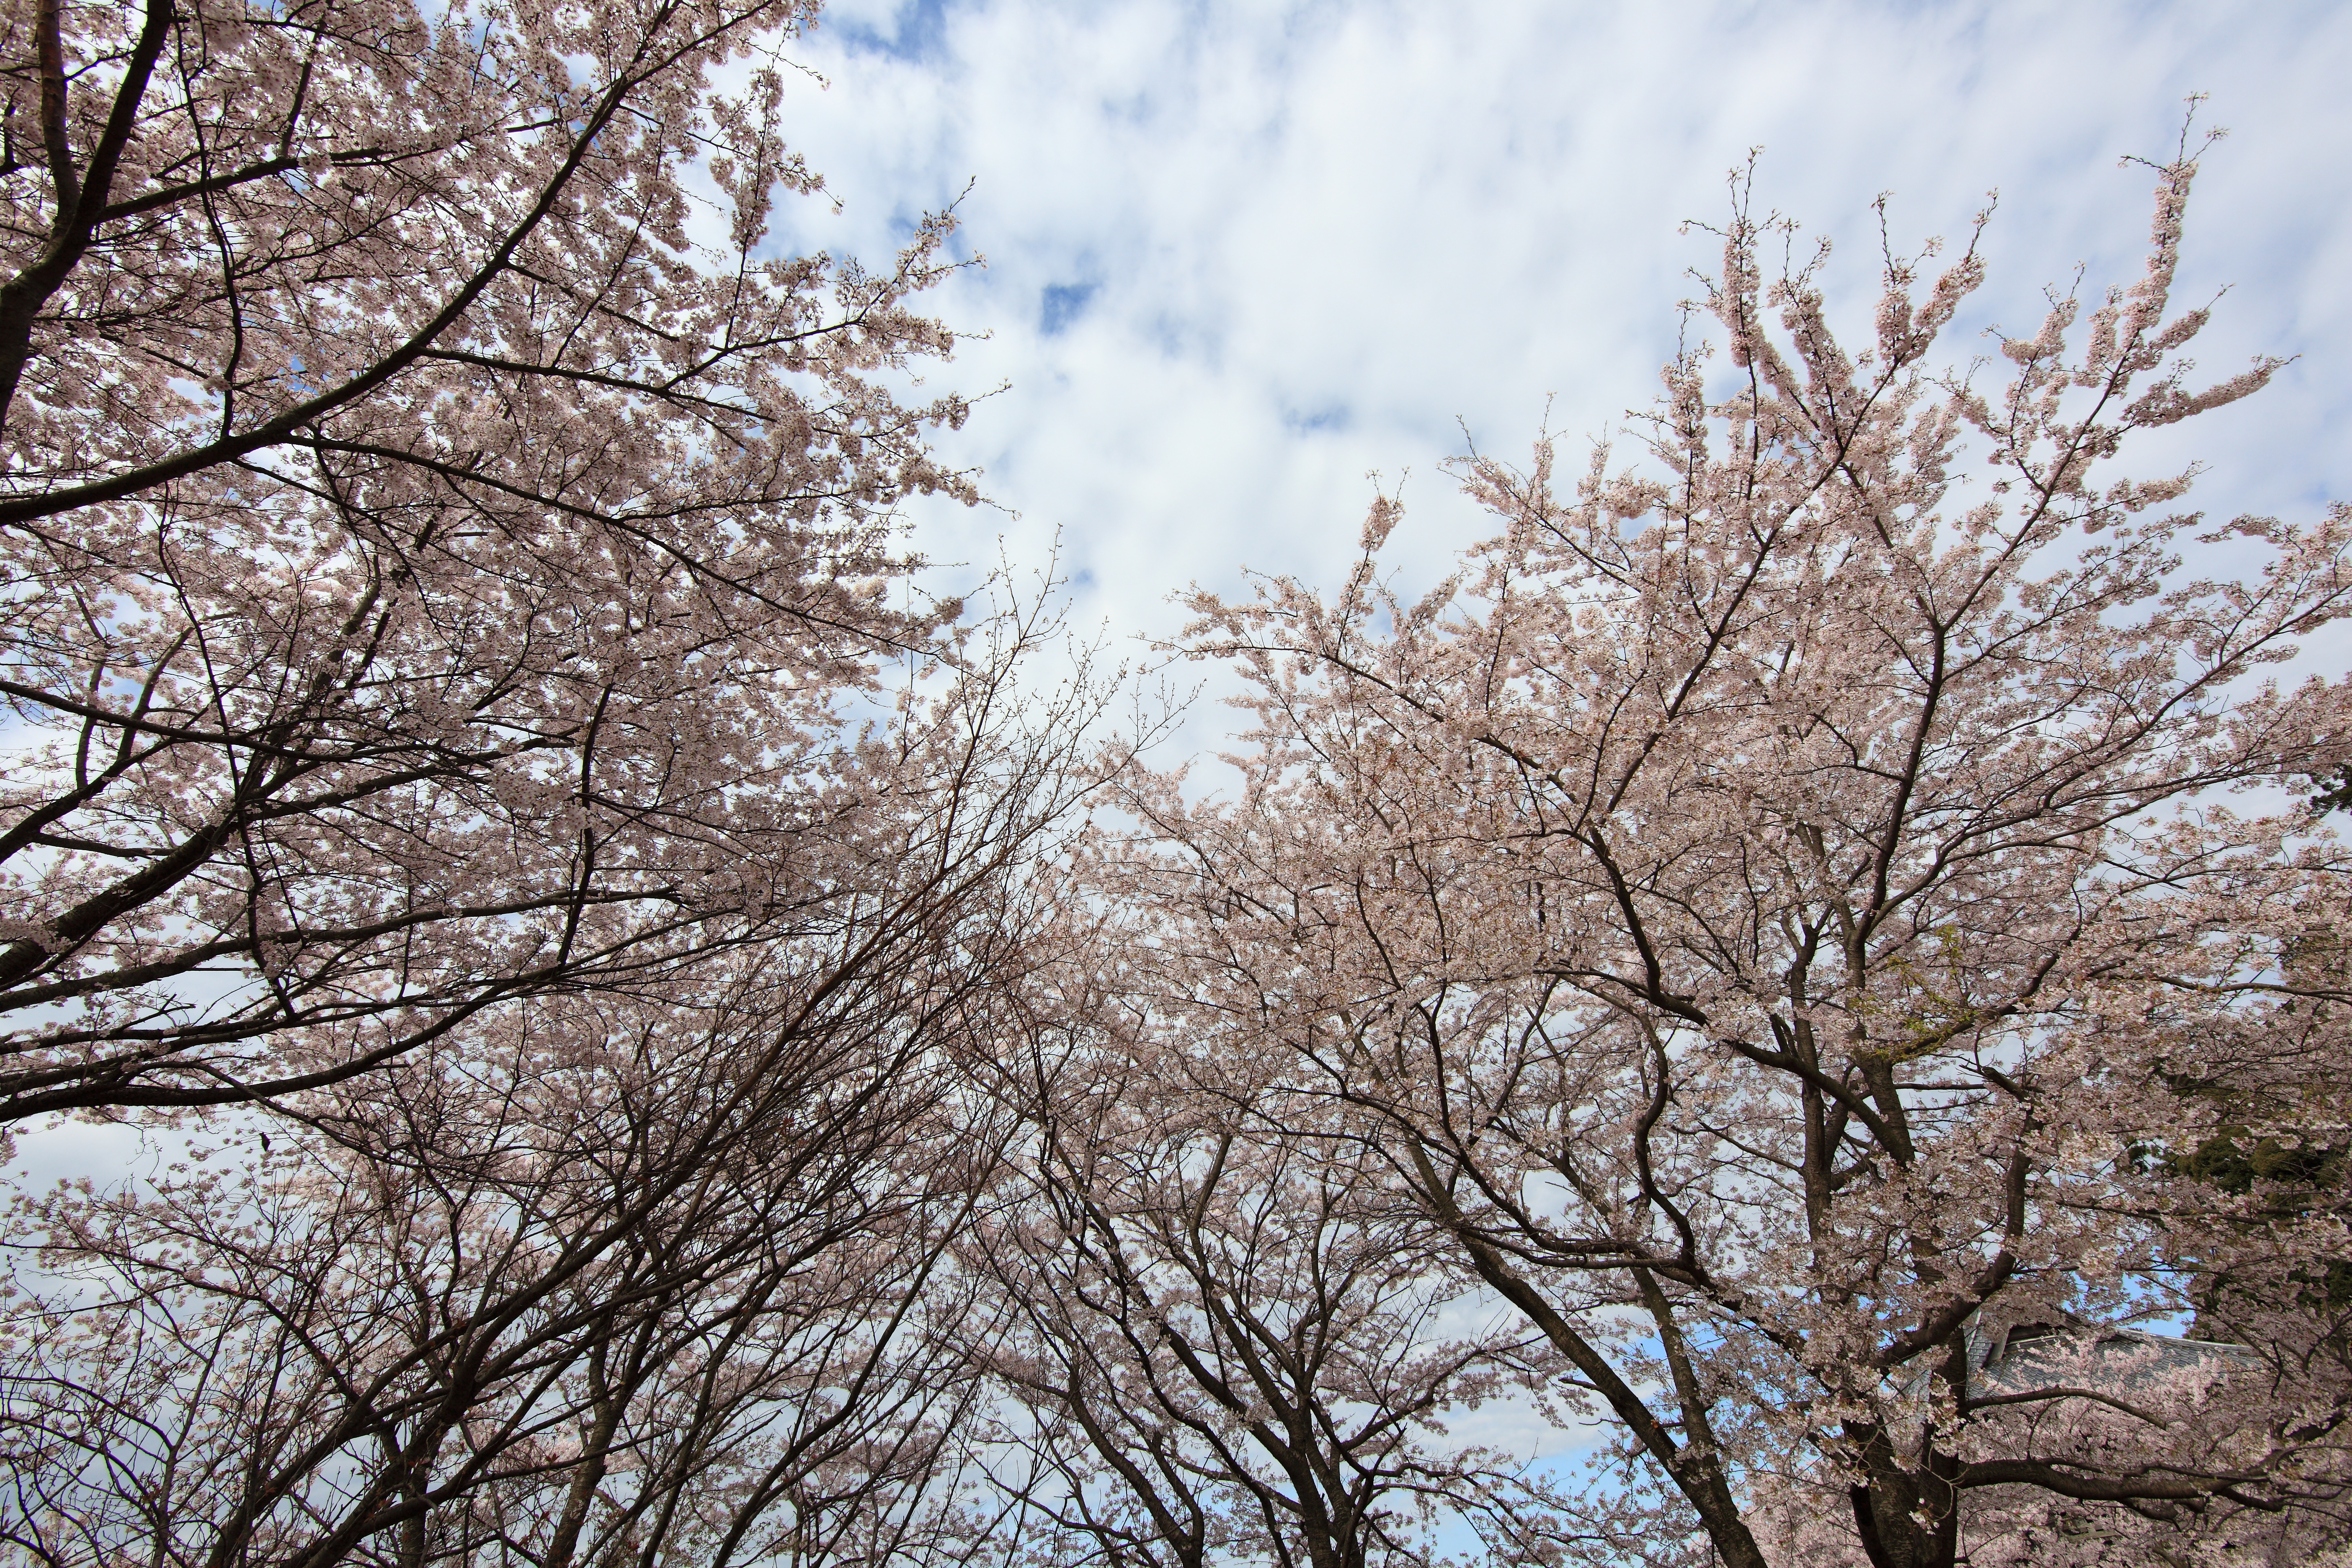
tree, branch, blossom, winter, plant, flower, frost, spring, high, season, cherry blossom, 5d, sakura, hires, markii, hi, res, resolution, ibaraki, cherryblossoms, sakuragawa, amabikikannon, woody plant